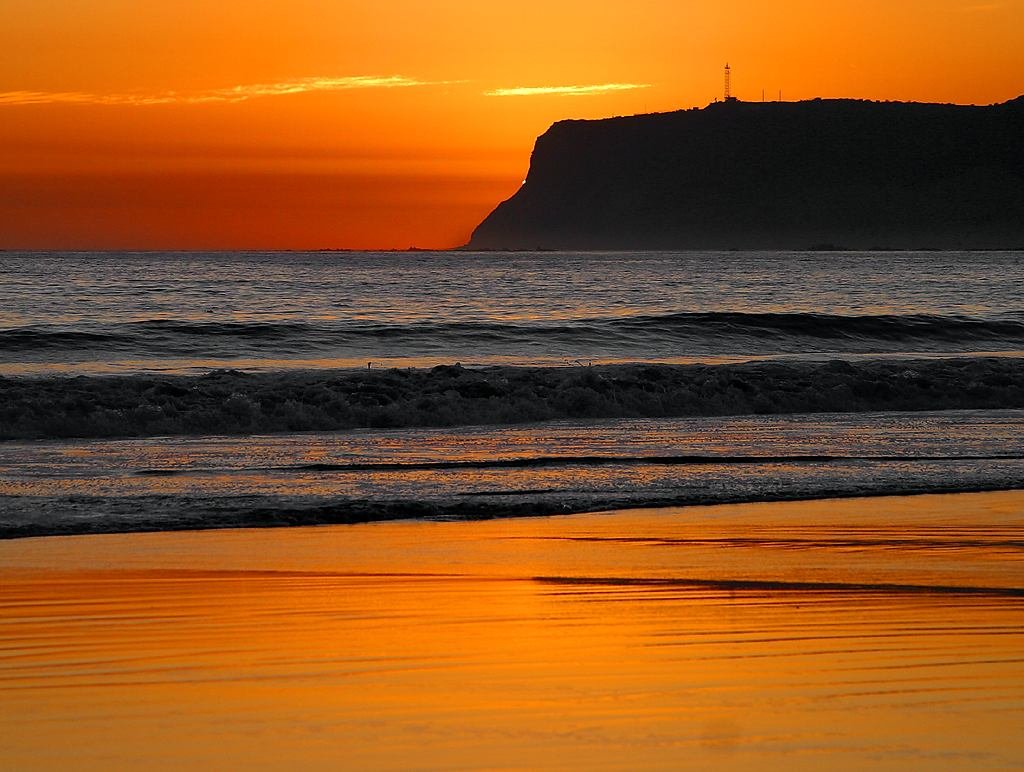
beach, sea, coast, water, sand, ocean, horizon, sun, sunrise, sunset, sunlight, morning, shore, wave, dawn, dusk, evening, twilight, reflection, romantic, body of water, mood, afterglow, wind wave